Full Blown Entertainment

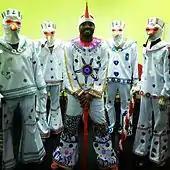
Preparing to hit the stage

In 2013, for a second year in a row, they won the International Groovy Soca Monarch Competition title with Machel Montano's song entitled "FOG". The finals performance was also choreographed by FBE and Machel Montano.